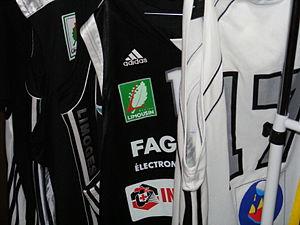
Le Limoges Cercle Saint-Pierre, encore appelé Limoges CSP ou CSP, est un club de basket-ball français, créé en 1929 et basé à Limoges.
Cet article présente l'histoire du Limoges Cercle Saint-Pierre.